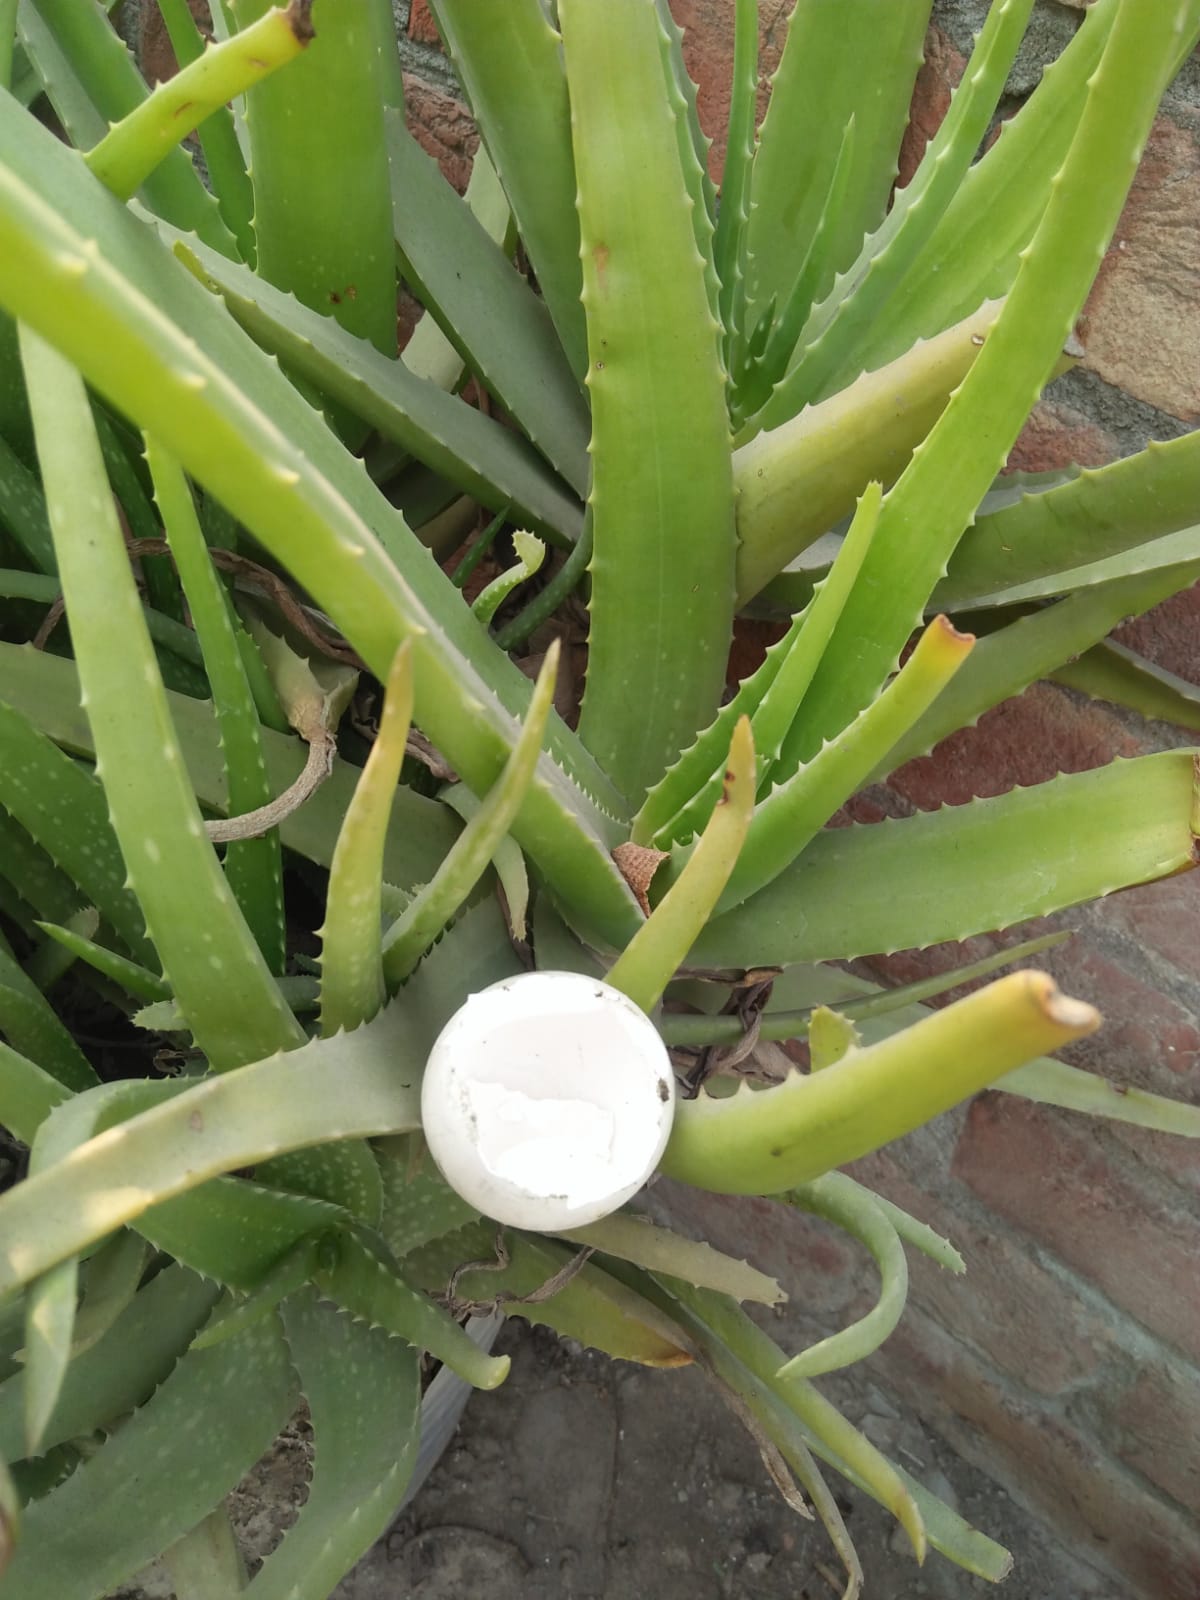
Label: eggshells